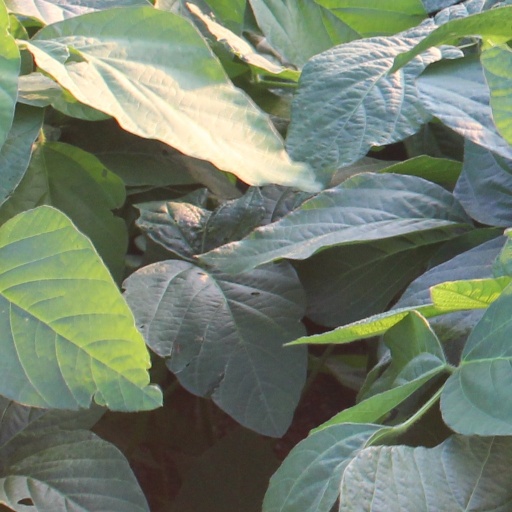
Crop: soybean